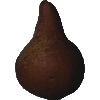
Label: Pear Kaiser 1